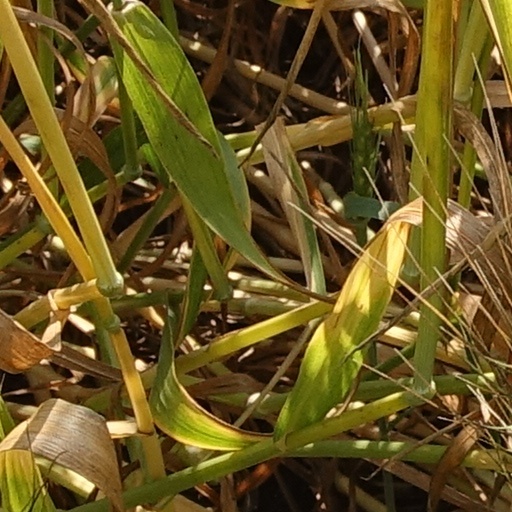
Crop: wheat